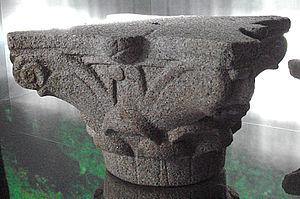
Alexandrie est une ville d'Égypte. En 2010, elle comptait plus de 4 300 000 habitants. Elle a été fondée par Alexandre le Grand en 331 avant notre ère. Dans l’Antiquité, elle a été la capitale du pays, un grand centre de commerce et un des plus grands foyers culturels hellénistiques de la mer Méditerranée centré sur la fameuse bibliothèque, qui fonda sa notoriété. C'est actuellement la deuxième ville la plus peuplée du pays après Le Caire.